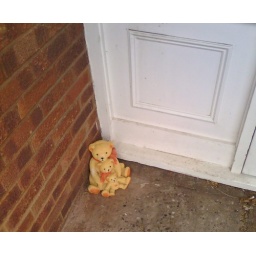
I don't know, they were just in front of my office door on Tuesday morning.